Barry V. L. Potter

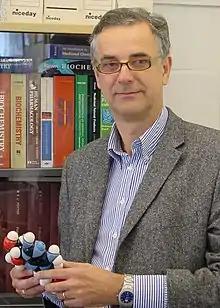
Barry Potter at the University of Bath, UK

Barry Victor Lloyd Potter (born 1953) MAE FMedSci is a British chemist, who is Professor of Medicinal & Biological Chemistry in the Department of Pharmacology at the University of Oxford, Wellcome Trust Senior Investigator and a Fellow of University College, Oxford.